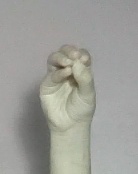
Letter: ha